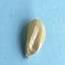
Maize quality: Good